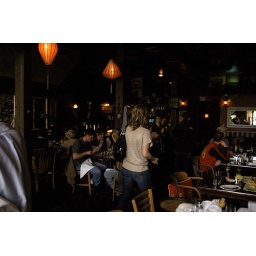
The Sapphire Hotel from a table by the window